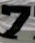
Number: 7